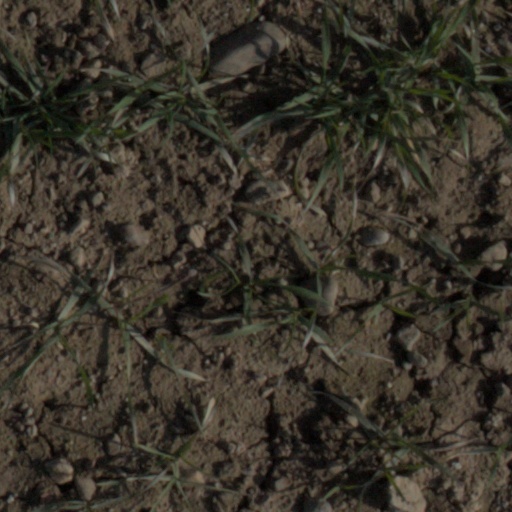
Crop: wheat